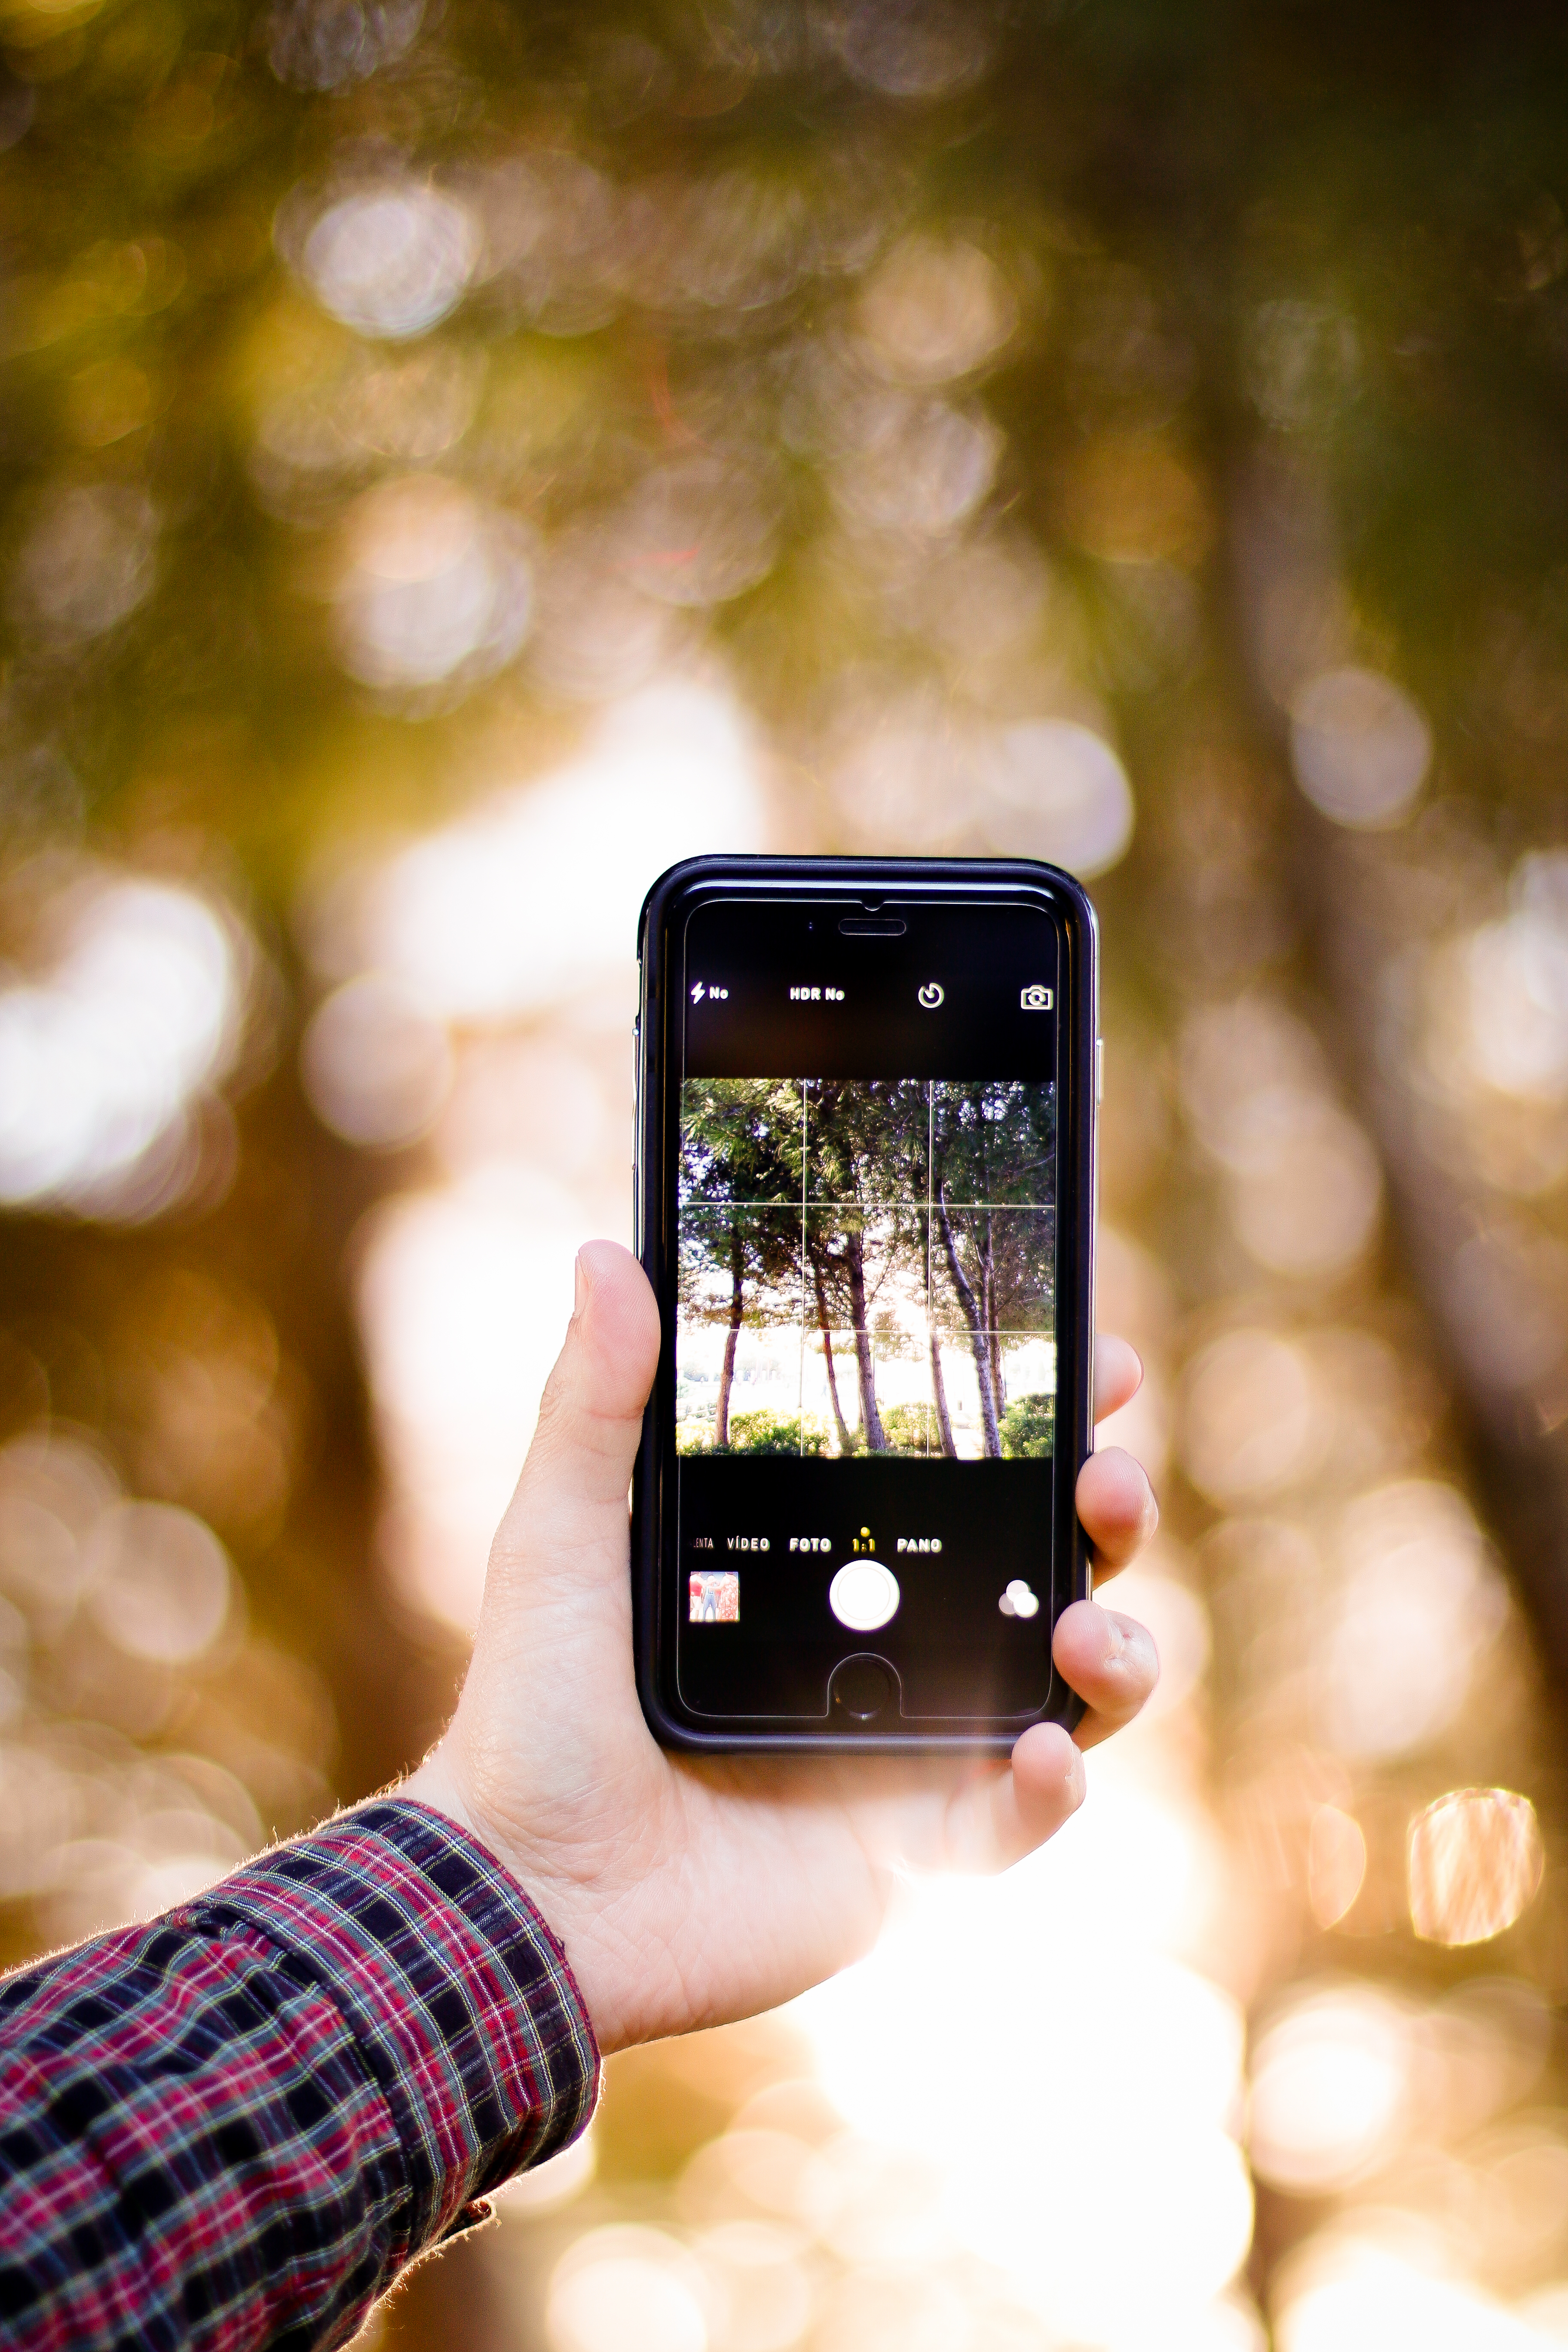
iphone, smartphone, hand, light, bokeh, technology, camera, photography, photographer, sunlight, touch, color, telephone, gadget, yellow, mobile phone, taking photo, pov, digital, photograph, image, touchscreen, portable communications device